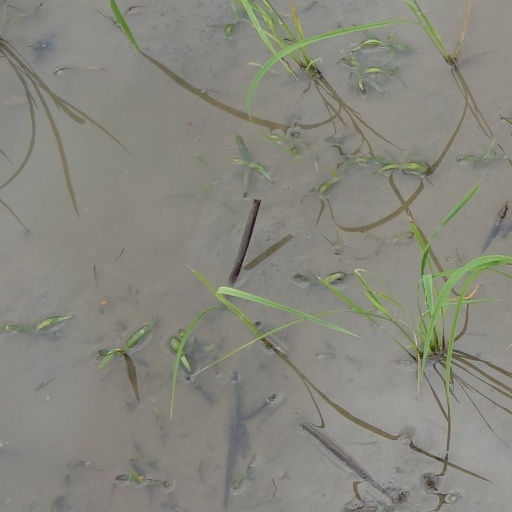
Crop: rice